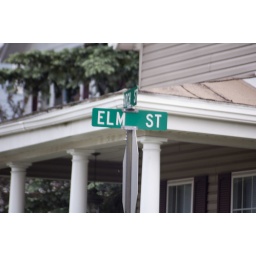
A street sign with a tree in it's name